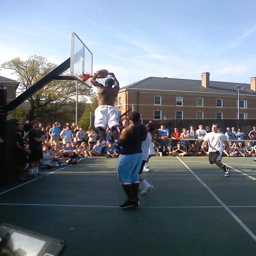
dunks during a players vs. students pick up game .